Contact Comics

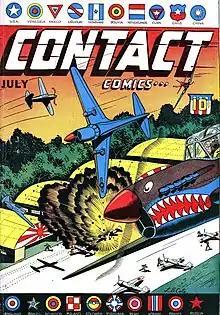
Cover to "Contact Comics" #1.Art by L. B. Cole.

Contact Comics is an American comic book series published during what is known as the Golden Age of Comic Books by Aviation Press. All of the stories printed in "Contact Comics" dealt with modern aviation.